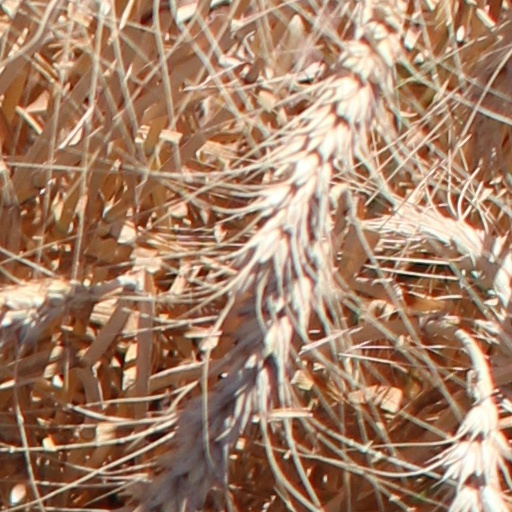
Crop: wheat